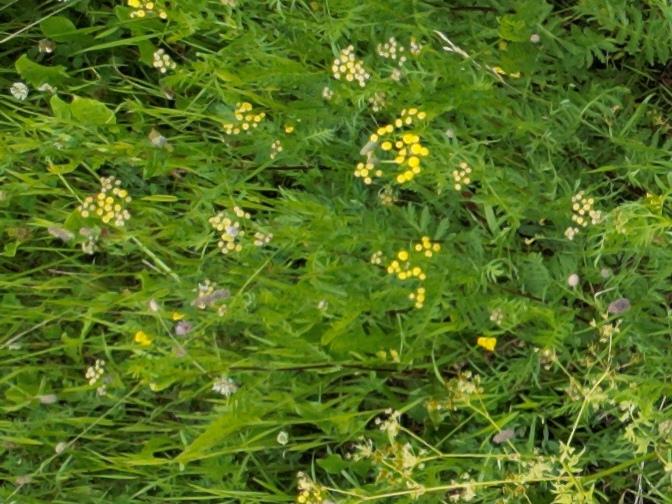
Flowers visible: yarrow flowers,  daisy flowers, yarrow flowers, yarrow flowers, yarrow flowers, yarrow flowers, yarrow flowers,  daisy flowers